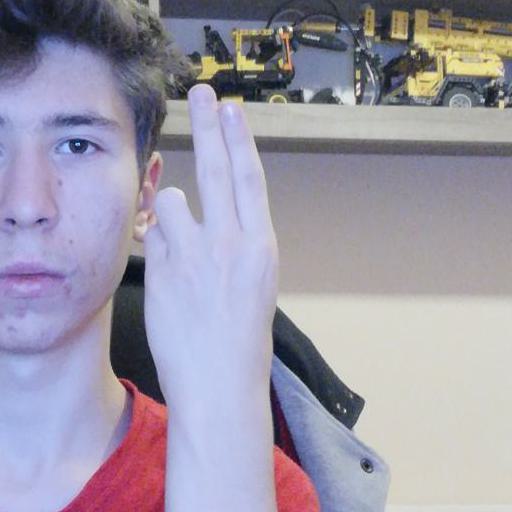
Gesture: two_up_inverted